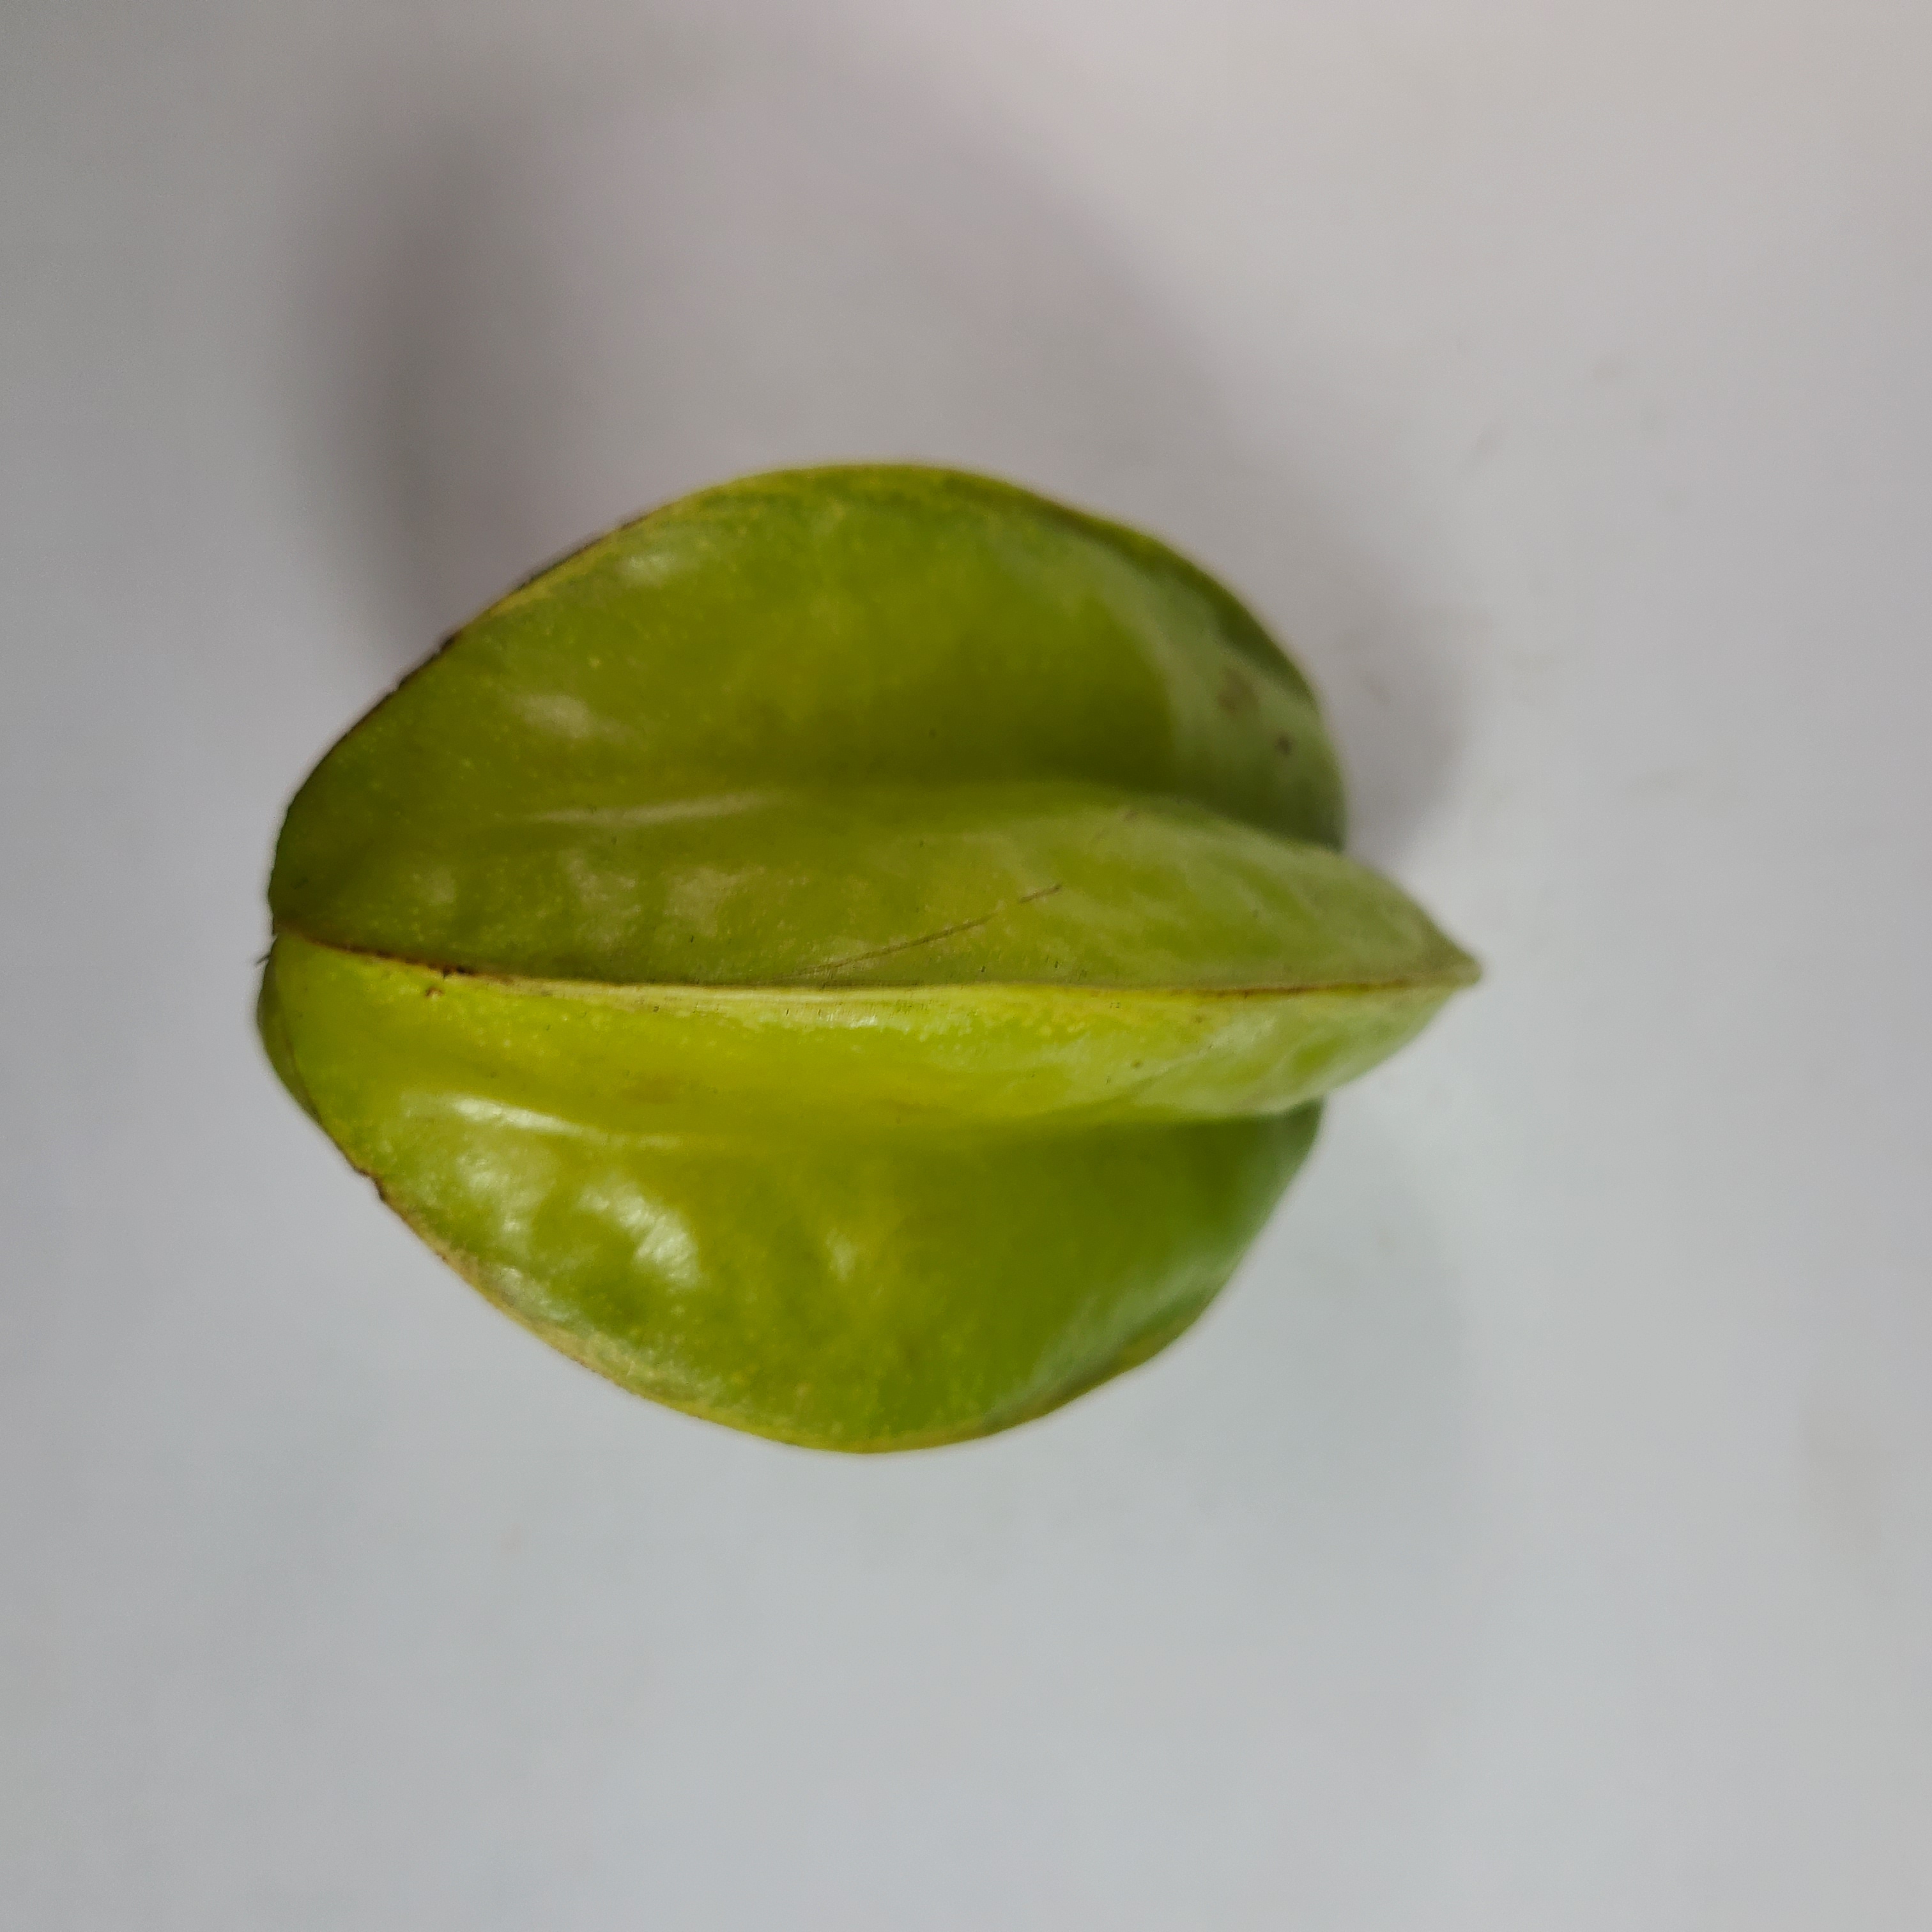
Label: Healthy Fruits